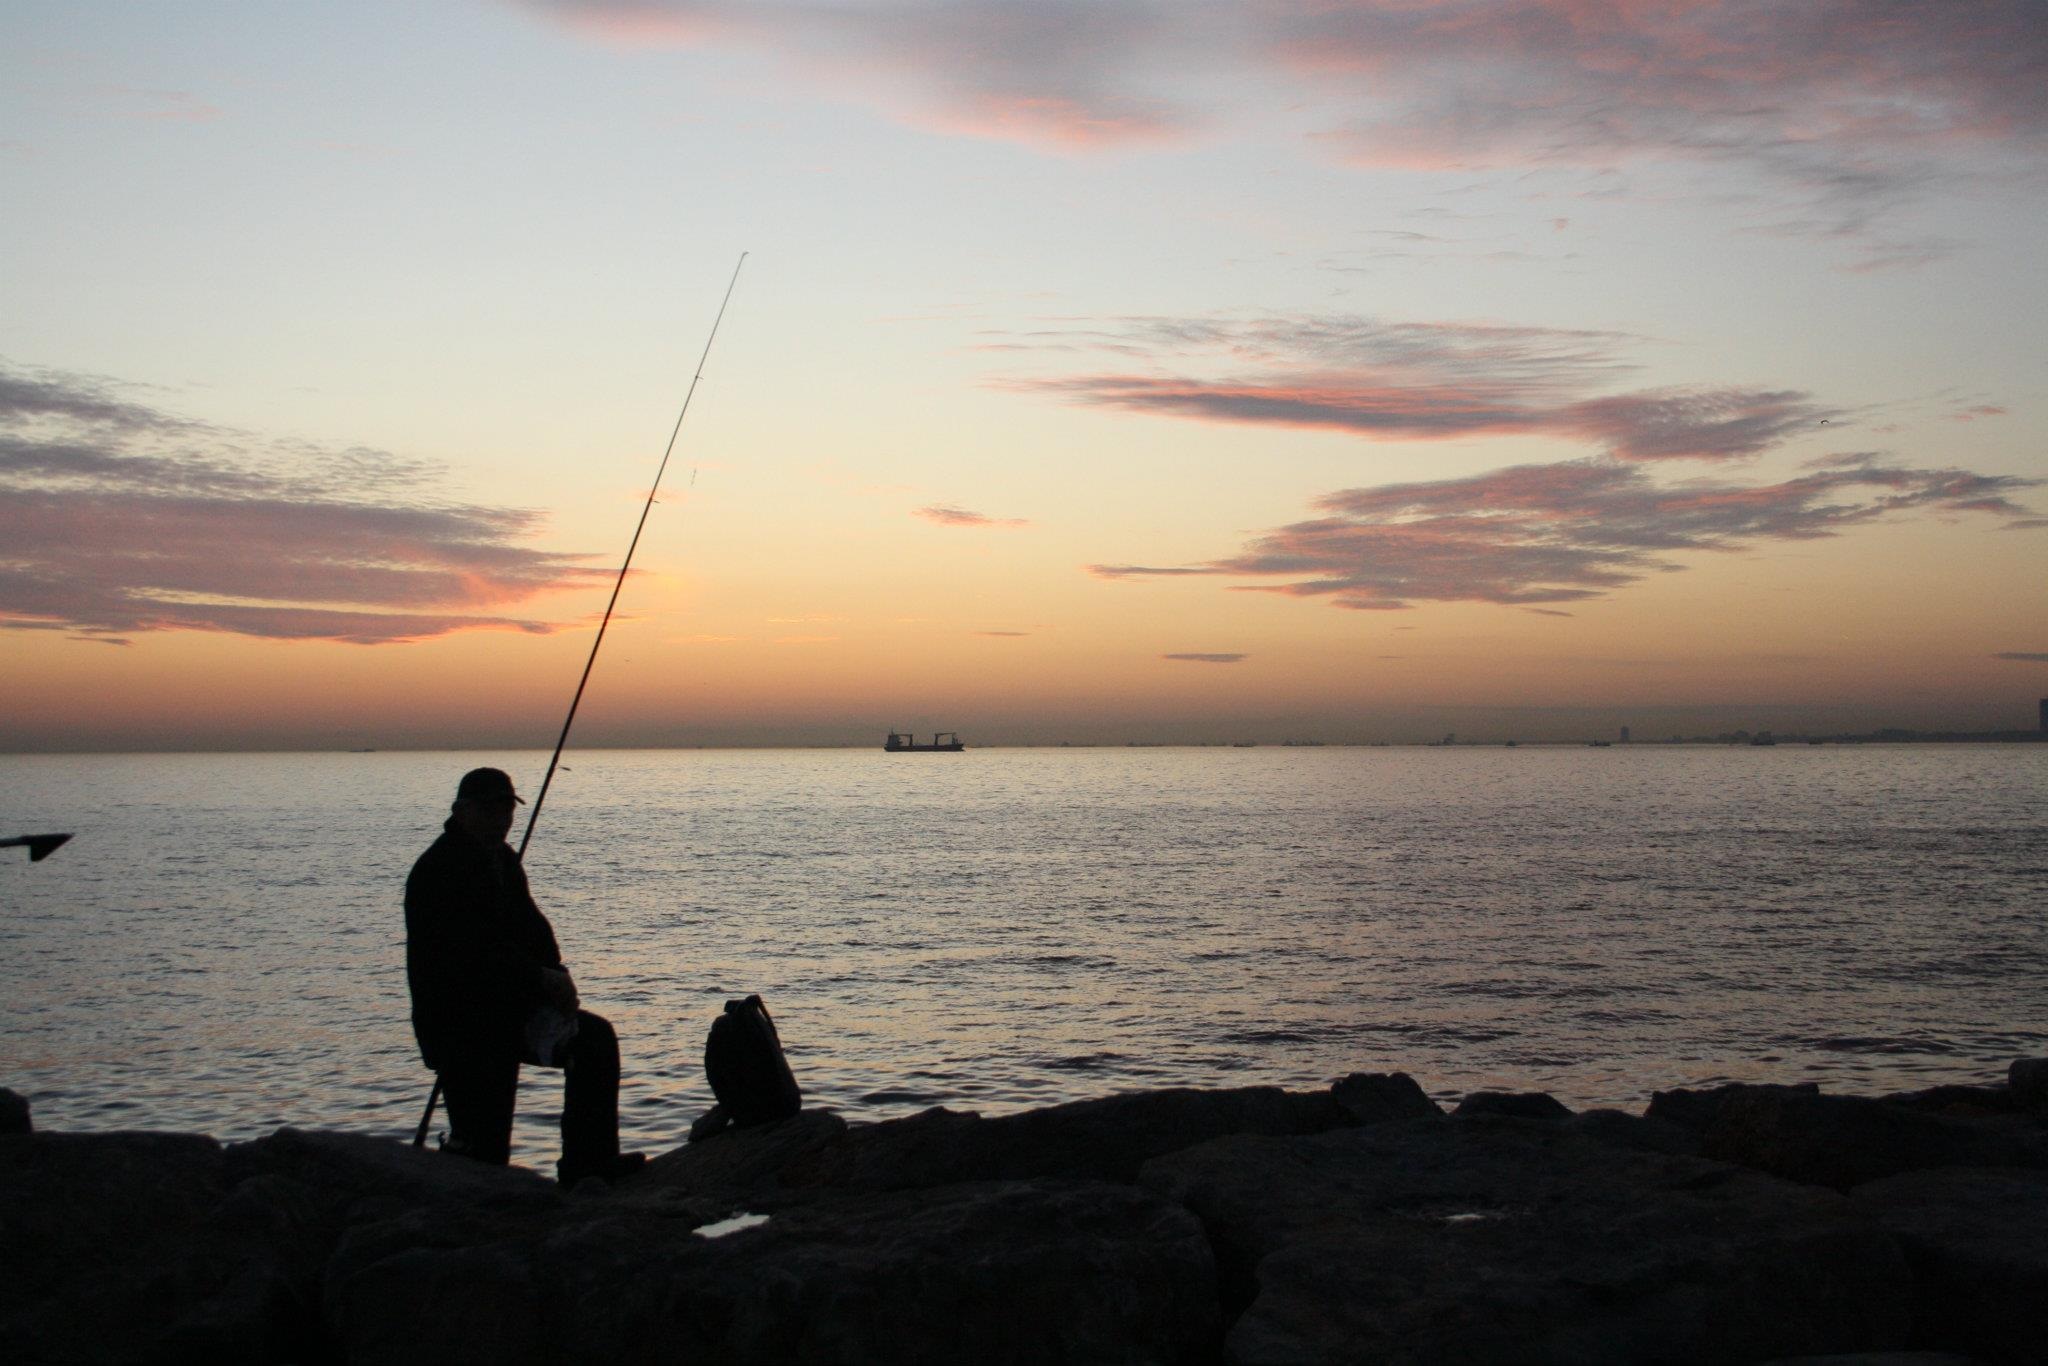
beach, sea, coast, ocean, horizon, cloud, sun, sunrise, sunset, sunlight, morning, shore, wave, dawn, dusk, evening, fishing, fisherman, bay, body of water, turkey, fisher, istanbul